Ingvar runestones

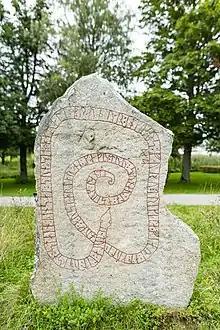
Runestone Sö 179

This stone is in runestone style Fp and was carved by the runemaster Áskell. It is located in the porch of the church of Svinnegarn. It contains an Old Norse poem.